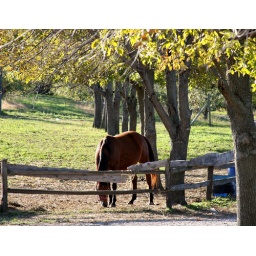
horse in field